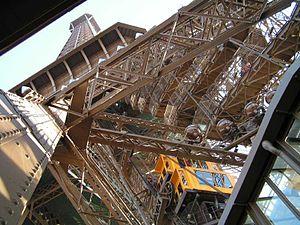
L'histoire de la tour Eiffel relate les origines et la construction du monument parisien.